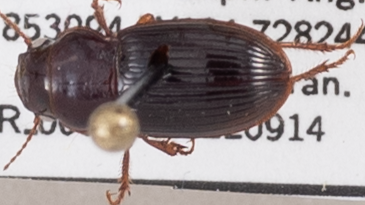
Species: Cratacanthus dubius
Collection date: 2022-09-14
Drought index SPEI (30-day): -1.216
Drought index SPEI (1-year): -1.594
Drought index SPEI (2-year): -1.45